33rd Operations Group

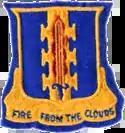
Emblem of the 33d Fighter Group

The 33d Fighter Group was activated early in 1941 as the 33d Pursuit Group with the 58th, 59th, and 60th Pursuit Squadrons assigned. It trained with Bell P-39 Airacobras in 1941, but soon changed to Curtiss P-40 Warhawks and served as part of the United States defense force for the east coast after the Japanese attack on Pearl Harbor. Its 58th and 59th squadrons were based on the West Coast in May and June 1942 to provide additional air defense there.